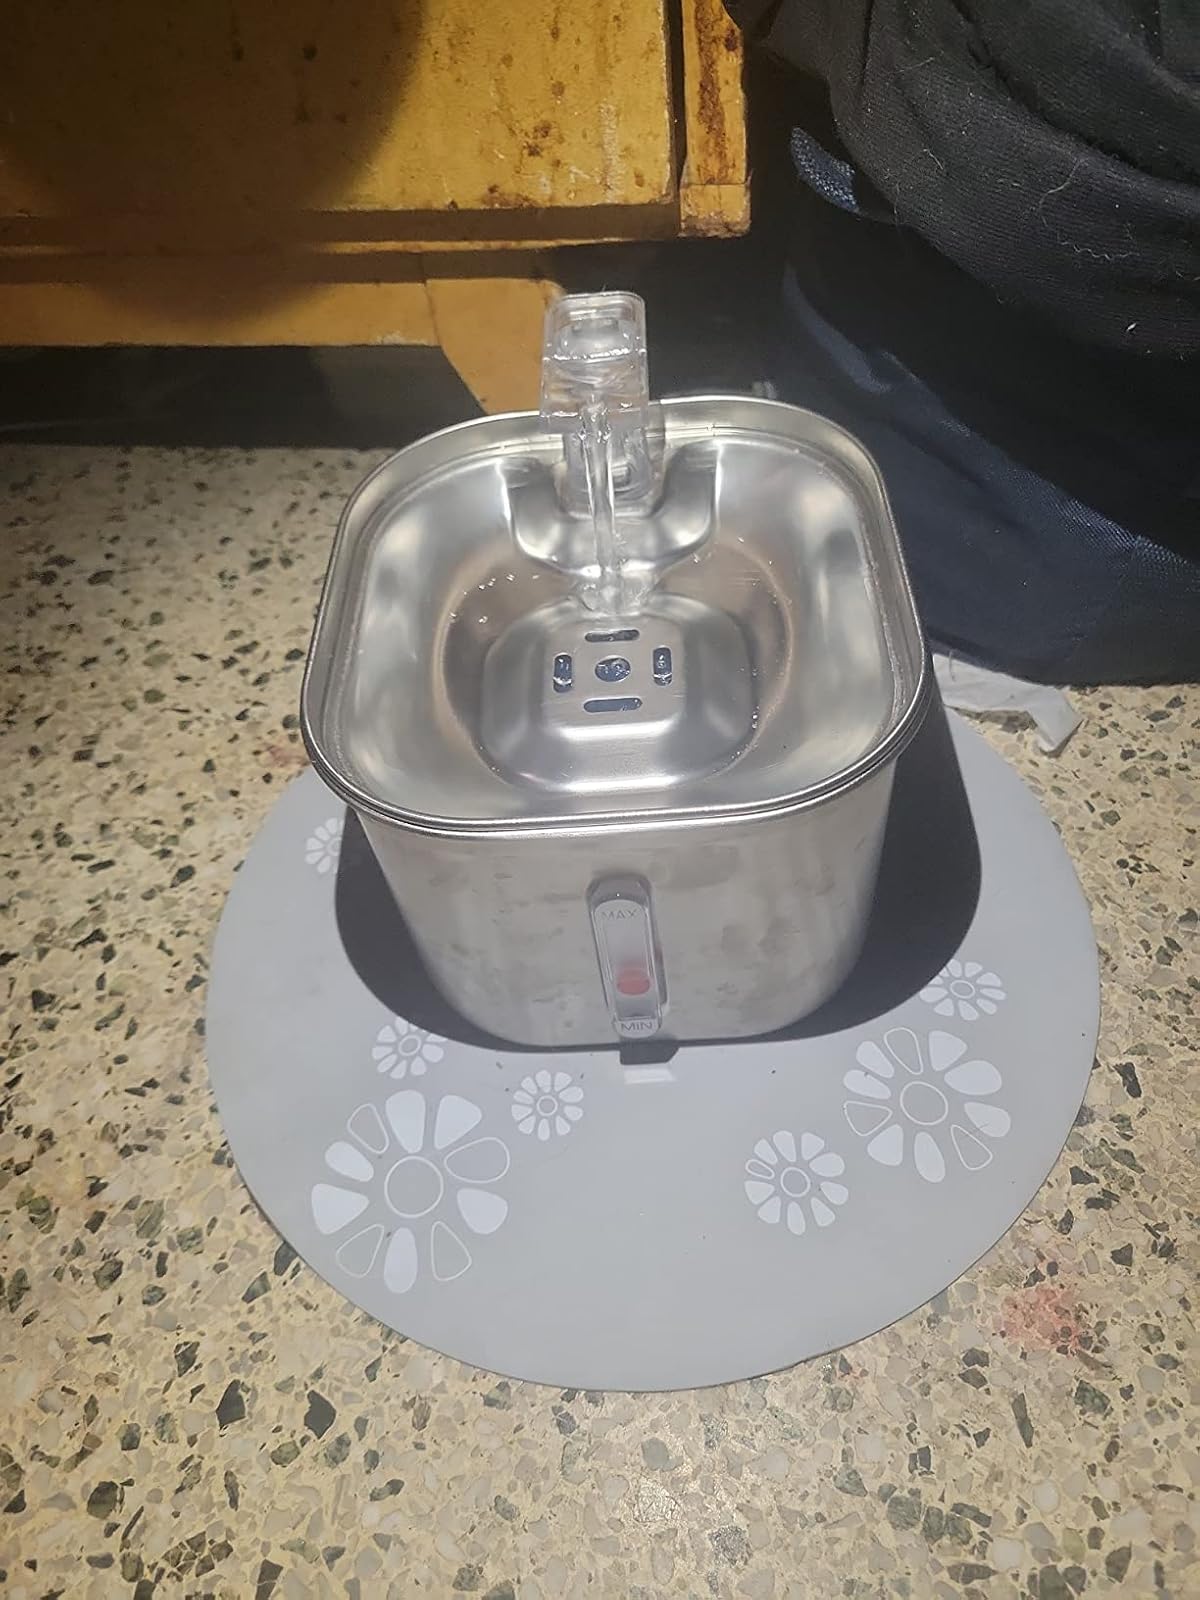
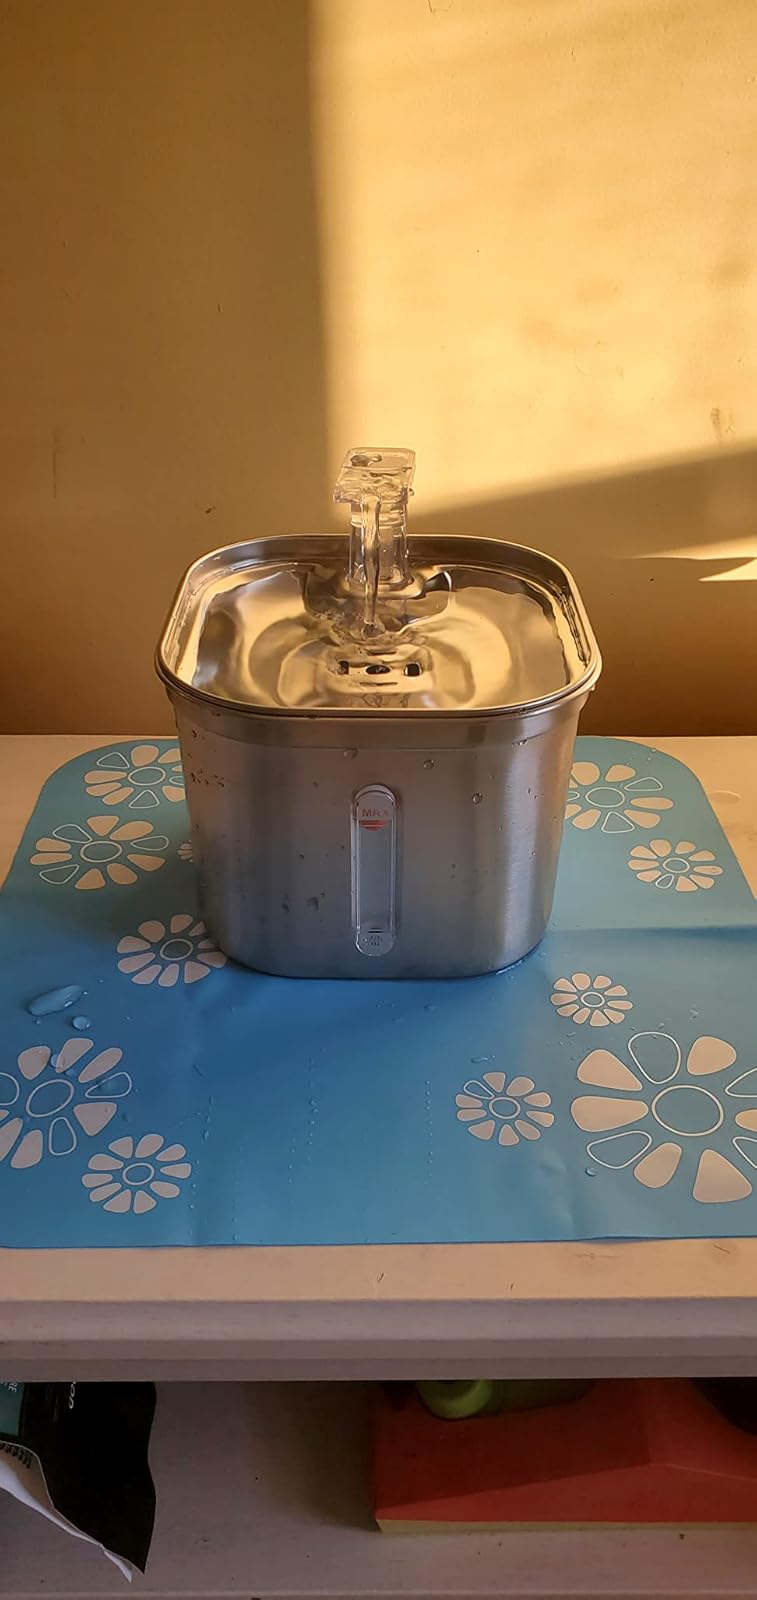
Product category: items_bowl
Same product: yes